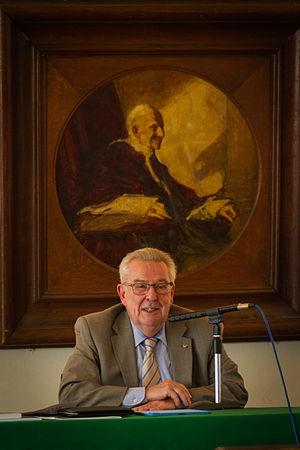
Bernard Deck est un dirigeant de Presse catholique français. Il est directeur de la publication de L’Ami du Peuple Hebdo depuis 1987
Bernard Deck, né le 16 mars 1943 à Strasbourg dans le Bas-Rhin, est un dirigeant de presse catholique français. Il est directeur de la publication de L’Ami du Peuple Hebdo depuis 1987.